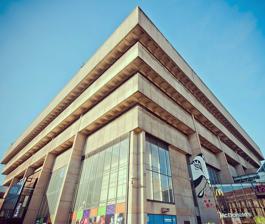
Building: Birmingham Central Library
Country: United Kingdom
Year built: 1973
Former main public library in Birmingham, England Birmingham Central Library Birmingham Central Library in 2013 General information Status Demolished Type Public library Architectural style Brutalist Location Chamberlain Square , Birmingham , England Coordinates 52°28′49.07″N 1°54′17.17″W / 52.4802972°N 1.9047694°W / 52.4802972; -1.9047694 Construction started April 1969 Completed December 1973 Opening 12 January 1974 Closed 29 June 2013 Demolished 2016 Cost 4.7 million Pound sterling Owner Birmingham City Council Height 22.6 metres (74 ft) Technical details Floor count 8 Floor area 224,918 square feet (20,895.6 m 2 ) Design and construction Architect(s) John Madin Architecture firm John Madin Design Group Structural engineer Ove Arup & Partners Services engineer R.W. Gregory & Partners Quantity surveyor L.C. Wakeman & Partners Main contractor Sir Robert McAlpine Birmingham Central Library was the main public library in Birmingham , England , from 1974 until 2013, replacing a library opened in 1865 and rebuilt in 1882. For a time the largest non-national library in Europe, it closed on 29 June 2013 and was replaced by the Library of Birmingham . The building was demolished in 2016, after 41 years, as part of the redevelopment of Paradise Circus by Argent Group . Designed by architect John Madin in the brutalist style , the library was part of an ambitious development project by Birmingham City Council to create a civic centre on its new Inner Ring Road system; however, for economic reasons significant parts of the master plan were not completed, and quality was reduced on materials as an economic measure. Two previous libraries occupied the adjacent site before Madin's library opened in 1974. The previous library, designed by John Henry Chamberlain , opened in 1883 and featured a tall clerestoried reading room. It was demolished in 1974 after the new library had opened. Despite the original vision not being fully implemented, the library gained architectural praise as an icon of British brutalism with its stark use of concrete, bold geometry, inverted ziggurat sculptural form and monumental scale. Its style was seen at the time as a symbol of social progressivism. Based on this, English Heritage applied but failed twice for the building to gain listed status. However, due to strong opposition from Birmingham City Council the building gained immunity from listing until 2016. In 2010–11, Central Library was the second-most visited library in the country, with 1,197,350 visitors. Earlier libraries Central Library after the 1879 fire J. H. Chamberlain's rebuilt Central Library of 1882, demolished in 1974. The tall clerestoried reading room of the 1882 library. The first Central Library occupied a site to the south of Edmund Street and west of the Town Hall . The site had been acquired from the Birmingham and Midland Institute (BMI) in 1860 after the construction of their own building in 1857 on the corner of Paradise Street and Ratcliff Place. The BMI building was to include a library, but under the Public Libraries Act 1850 a referendum took place on the creation of a municipal library. After the first vote failed, a second one passed in 1860 causing the BMI and the corporation to cooperate on the joint site. E. M. Barry was the architect for the BMI building and it was hoped he could be retained as the architect for the adjoining library, but his plans were deemed too expensive for the corporation. Martin & Chamberlain's plans were approved in October 1862 for a tender price of £8,600 with E. M. Barry's classical facade retained in the design. The Lending Library was opened on 6 September 1865 and the Reference Library was opened just over a year later on 26 October 1866. The chief librarian at the time of opening was John Davies Mullins . Initial use of the library was so heavy that the need for an extension was agreed in 1872 but deferred until 1878. On 11 January 1879 a fire broke out behind a wooden partition serving as a temporary wall during building operations. The fire caused extensive damage, with only 1,000 volumes saved from a stock of 50,000. Plans to rebuild the library after the fire had been approved as early as May 1879. The library was rebuilt on the same site by J. H. Chamberlain in a Lombardic Renaissance style with a tall clerestoried Reading Room. At a cost of £54,975 the second Central Library opened on 1 June 1882. As the number of books increased, the Council resolved in 1938 that a new library was an "urgent necessity", but the outbreak of World War II meant that it was not until 1960, and the development of a new Inner Ring Road through the site of the old library, that a general specification was agreed. The library and the BMI building were demolished (the BMI moving to premises a short distance to the east), and the site was part of the Birmingham Conservatoire and its gardens (until the Conservatoire was relocated to Birmingham City University's City Centre campus in Eastside in 2017, following the redevelopment of Paradise Circus.) The 1970s Central Library was constructed on a site originally occupied by Mason Science College and Liberal Club. Architecture The library under construction in 1973. The new Central Library opened on 12 January 1974. It was designed by John Madin , a Birmingham-based architect. Its inverted ziggurat form was a powerful example of the Brutalist style. With the Rotunda and the Alpha Tower , it became one of Birmingham's key Modernist buildings. Madin designed the Central Library as part of a large civic centre scheme on the newly created Paradise Circus site . Originally planned to be built alongside the library was a School of Music, Drama Centre, Athletic Institute, offices, shops, public house, a car park with 500 spaces and a bus interchange. The collection of civic buildings were all to be connected by high level walkways and the network of galleries which bridge the roads. The School of Music and a public house (The Yardbird) were the only other buildings in the original plans to be built and the high level walkways were never completed. One of the reading rooms in the Reference Library The Central Library consisted of two elements: the extrovert lending library and the introvert reference library. The lending library was designed for heavy use and short visits. It formed a wing to the reference library and was of three storeys with a curved façade facing the Town Hall. The reference library was an eight-storey square block designed around an open atrium above a public square that was designed to be entered from four sides. Above the square floated the cantilevered floors of the library in a distinctive inverted ziggurat formation. The designers drew inspiration for the design from Antonio Sant'Elia 's drawings of Casa a gradinata, and Marcel Breuer 's 1928 scheme for a hospital in Elberfeld , Germany; while another source of inspiration was Leslie Martin's Bodleian Law Library in Oxford . It has also been suggested that they were influenced by the similar design for Boston City Hall , but a member of Madin's design team said they had only seen this design after the library was complete. The central atrium was completely glazed behind deep concrete balconies; this arrangement was to make it conducive to study. Although there was good natural light, the design was an early recognition of solar gain and the damage it can cause to books. The large windows of the reference library face inwards to reduce traffic noise from the Inner Ring road . On the outside the windows were high level narrow strips with black anodised window frames. The space below the central atrium of the library was designed to define a civic square with gardens, pools, waterfalls and fountains, and potentially to form an open-air exhibition space. Six pools were to be placed in and around this square. Madin also designed the semi-circular amphitheatre around the Chamberlain Memorial in Chamberlain Square to frame the entrance to the library and the new civic square. The library from Chamberlain Square in 1983 The structure was supported on a square set of twelve reinforced concrete columns , built over the Inner Ring road and the uncompleted bus interchange. The bus bays imposed a 36 ft pier spacing on the main block, and led to the standardization of a 1 ft 6in module for the design. Concrete was strongly expressed within the building, the external finishes to structural elements being unclad reinforced concrete. The walls were ribbed, and the locally graded round aggregate was exposed by abrasive blasting . The floors were made of precast concrete coffered units over which a reinforced concrete floor was cast. For the cladding Madin offered the council a choice of Portland stone or Travertine Marble to align with the adjacent civic buildings. A third, cheaper option was pre-cast concrete with Hoptonwood limestone and Derbyshire spar aggregate with white cement : this was offered by Alan Maudsley , the City Architect, and accepted by the council as an economy measure. The central atrium showing one of the six pools; this area later became Paradise Forum The entrance hall, which was double height between the lending and reference libraries, was entirely glazed on the side facing the atrium – an early example of a freestanding wall made of toughened glass . Before later developments the wall allowed the entrance to be flooded with light and provided views of the Town Hall from the escalators. The library aimed to provide open access to all its 900,000 volumes. No basement was possible because of the low level roads beneath the library and a tall book stack was deemed inappropriate because of the desire to keep the height of the building low, so it did not overwhelm the surrounding buildings. Storage of the volumes was on the same level as the reading areas: this dual function led to the low ceiling height of three metres. Space was created in the reference library by opening up sections of the floors into double height reading spaces. The furniture for the library was specified by the architects, with a preference for oak veneer book stacks and black linoleum floor covering. When built, the Central Library provided approximately 23.300 m 2 (250,000 ft 2 ) of floor space, making it the largest non-national municipal library in Europe. It was specifically designed for a long life and to stand hard wear with low maintenance costs. Later developments The curved facade of the Lending Library, circa 1975 The council failed to implement the original plan for Paradise Circus. Spending cuts led to the council's decision to sell off the land surrounding the library, ending the vision of a publicly financed and owned civic centre occupying the entire site. The 200 seat Library Theatre was built between the School of Music and the reference library block in 1983–86. The theatre was a design and build scheme by Henry Boot Projects. Although the design was in Madin's original plans, Madin did not approve of the design and build method and subsequently had no involvement in the building. Chamberlain House and the Copthorne Hotel were built to the west of the library in 1985–87 by Leonard J. Multon & Partners with wedge shaped ends. To the north of the library, where an Athletic Institute was originally to stand, a six-storey office block was built in 1988–89 by Leonard J. Multon & Partners. A footbridge connecting the library with Centenary Square was added as part of improvements to the square in 1988–89. The atrium was enclosed with a glass roof and screens by the City Architect's Department in 1989–91. The space below was named Paradise Forum, originally proposed as an alfresco eating and entertainment area, but eventually leased to property companies who sublet the units to shops and fast food outlet tenants. The uncompleted bus interchange became service areas for the tenants of Paradise Forum. In 1999 the whole of Paradise Forum was sold off to Argent now known as Argent (Property Development) Services LLP. In 1999, a member of the public was almost hit by a small piece of concrete that fell from a cladding panel. Concerns over the condition of the pre-cast cladding panels required the installation of netting to retain any further erosion. The entrance from Chamberlain Square was altered by the city's Urban Design team in 2001, creating a lobby and eliminating the effect of the original tall entrance hall. In July 2010, the east side of the lending library was decorated with painted birds, the work of Lucy McLauchlan . The appearance of the library building was criticised, mostly on account of the staining of the cladding panels which were originally white and were never cleaned. Prince Charles , in his 1988 television documentary and book A Vision of Britain , described the building as resembling "a place where books are incinerated, not kept". In October 2011 the World Monuments Fund included the Central Library on its watch list of significant buildings at risk. Closure and demolition Main article: Library of Birmingham Under demolition in March 2016 Demolished, July 2016 Birmingham City Council had long planned to move library services away from the Central Library to leave the building free for redevelopment of Paradise Circus . The Paradise Circus site was sold by the Council in 1998 to Argent Group , this spelt an end to the Central Library. In 2004 an initial plan to move to a building designed by Richard Rogers in Eastside did not materialise. Instead, a site in Centenary Square , 150m to the west of the existing building, was chosen in 2007; and subsequently the new Library of Birmingham was built and opened on 3 September 2013. In the intervening years Argent Group produced plans for the Paradise Circus site which did not include retention of the library building. In response to potential demolition English Heritage applied on two occasions for the building to be listed . On both occasions the library was refused status as a listed building after lobbying from Birmingham City Council. In February 2011 the library received a 5-year Certificate of Immunity from Listing after an application from Birmingham City Council, which meant it could not be protected from demolition until 2016. The library closed on 29 June 2013 and books and archives were moved across to the Library of Birmingham. Planning Application 2012/05116/PA was approved by the City Council on 8 February 2013. The commercial outlets of Paradise Forum closed in January 2015, and the library site was fenced off except for the pedestrian route linking Chamberlain and Centenary Squares. Internal demolition of the library took place in the Summer and Autumn of 2015. On 1 November 2015, Paradise Forum was closed to pedestrians and Chamberlain Square was fenced off in preparation for external demolition. The first visible external demolition to the main library building began on 6 November 2015. On 15 November 2015 the road tunnel beneath the library permanently closed to traffic for demolition to progress. On 14 December 2015 the first exterior concrete panels to the reference library were removed to mark the start of significant exterior demolition. On 28 January 2016 the curved facade of the lending library began to be demolished and completed on 25 April 2016. The glass roof of the internal atrium was removed on 26 February 2016. At the beginning of August 2016 the link bridge to the museum was removed and the majority of the library building was demolished. Campaigns to save the building Several campaign groups were set up to save the library building from demolition. Groups such as Friends of Central Library, the Twentieth Century Society , English Heritage and World Monuments Fund supported the retention of the library. English Heritage applied twice in 2002 and 2007 for the Central Library to be listed . On both occasions the Minister for Culture refused the application. On the second occasion, Margaret Hodge , the Minister for Culture, stated that "the building did not have sufficient historical or architectural importance to merit listing". In 2009, following an application from Birmingham City Council for a Certificate of Immunity from Listing , Margaret Hodge signed the certificate which would be in place until 2016. In 2011 the World Monuments Fund included the library on its watch list along with Preston bus station stating that the buildings were dramatically sited and uncompromising in their stark use of concrete and powerfully structural forms. They brought a sense of the monumental to the British urban landscape at the time of their construction and remain architectural icons. It was hoped that placing these buildings on the watch list would open dialogue into their protection and alternatives for adaptive reuse. Preston bus station was saved from demolition and listed at Grade II in September 2013; however dialogue on the demolition of the Central Library did not progress. A fresh appreciation of the library began to emerge as the Council declared their intention to demolish it. The movement was led by artists and writers mainly of the 1960s generation who had grown up with it. Jonathan Meades appreciated the "guts and attack" of the library, and spoke negatively of the council's policies, stating "you don’t get a car and never get it serviced". Brutalist architecture was becoming more appreciated in the 21st Century with the listing of Preston bus station , Trellick Tower and the rejuvenation of Park Hill in Sheffield . Books celebrating brutalism were published and television shows featuring brutalist buildings began to feature with greater regularity. The Central Library was chosen to represent the location of MI5 HQ in BBC series The Game . Friends of Central Library presented an alternative plan to the council and its developers which retained the library at the centre of the Paradise Circus scheme. It argued that the library could be used for a range of alternative uses and demolition after 40 years went against all principles of sustainability . However Birmingham City Council , Birmingham Civic Society , CABE and Argent strongly opposed any plans to retain the library and consequently the battle was lost. See also Pete James References